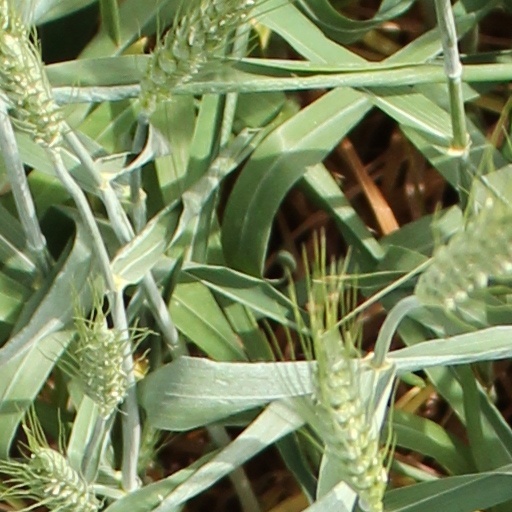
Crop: wheat